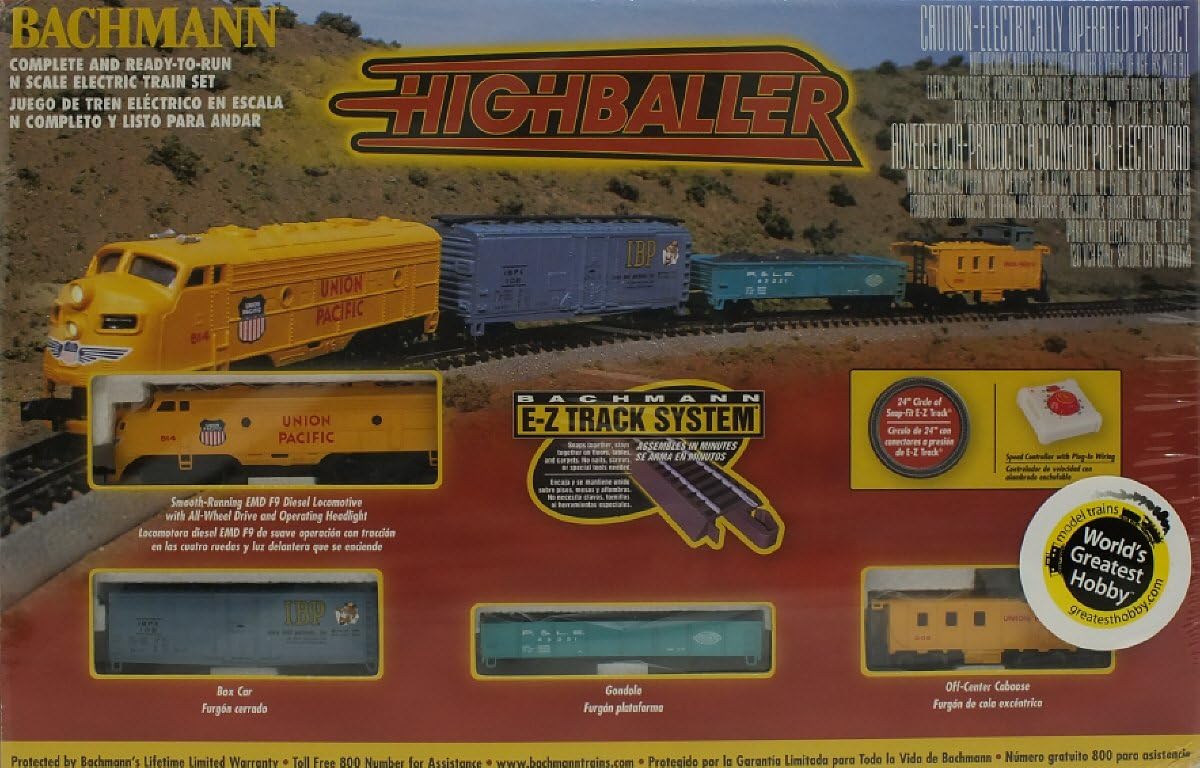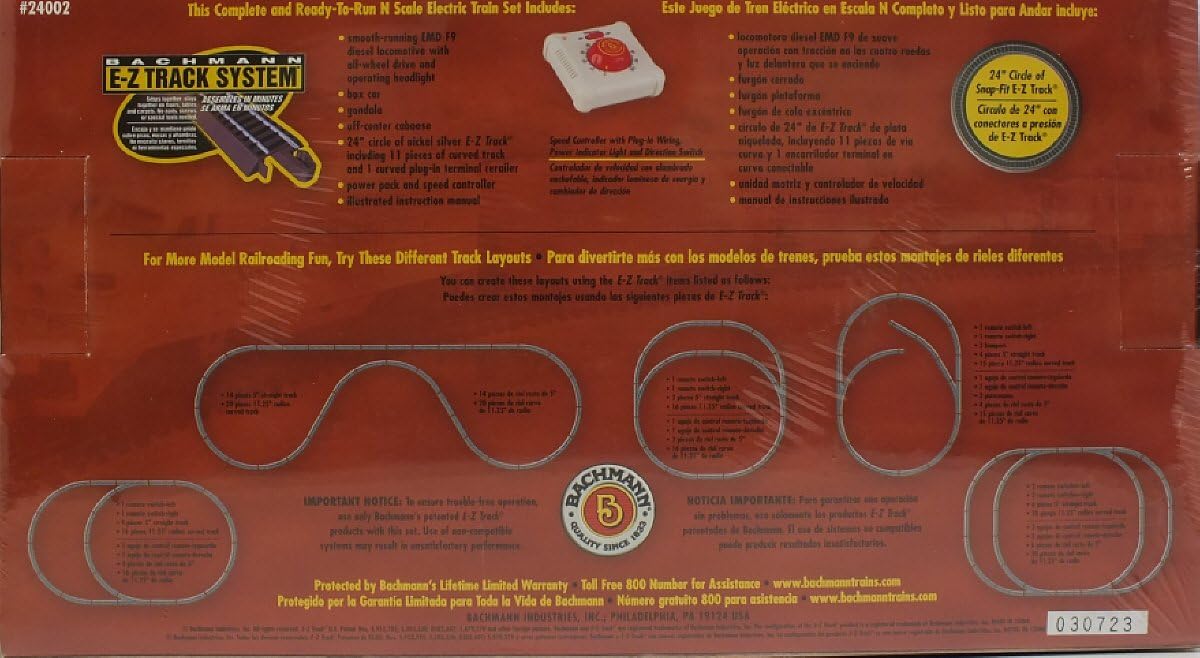
Bachmann Trains Highballer Ready-to-Run N Scale Train Set
Category: Toys & Games
Product Description Bachmann Trains Highballer Ready-to-Run N Scale Train Set From the Manufacturer The term highball originally referred to a railroad track signal indicating it was safe to proceed (literally, a ball hung over the tracks). In time, the expression highballer evolved to describe a train engineer who ran his locomotives at reckless speeds. We urge you to go easy on the throttle when you operate this Highballer train set.
Features: Smooth-running EMD F9 diesel locomotive with all-wheel drive and operating headlight | 2 Freight cars and off-center caboose | 24" circle of nickel silver E-Z Track | Power pack and speed controller | Illustrated instruction manual